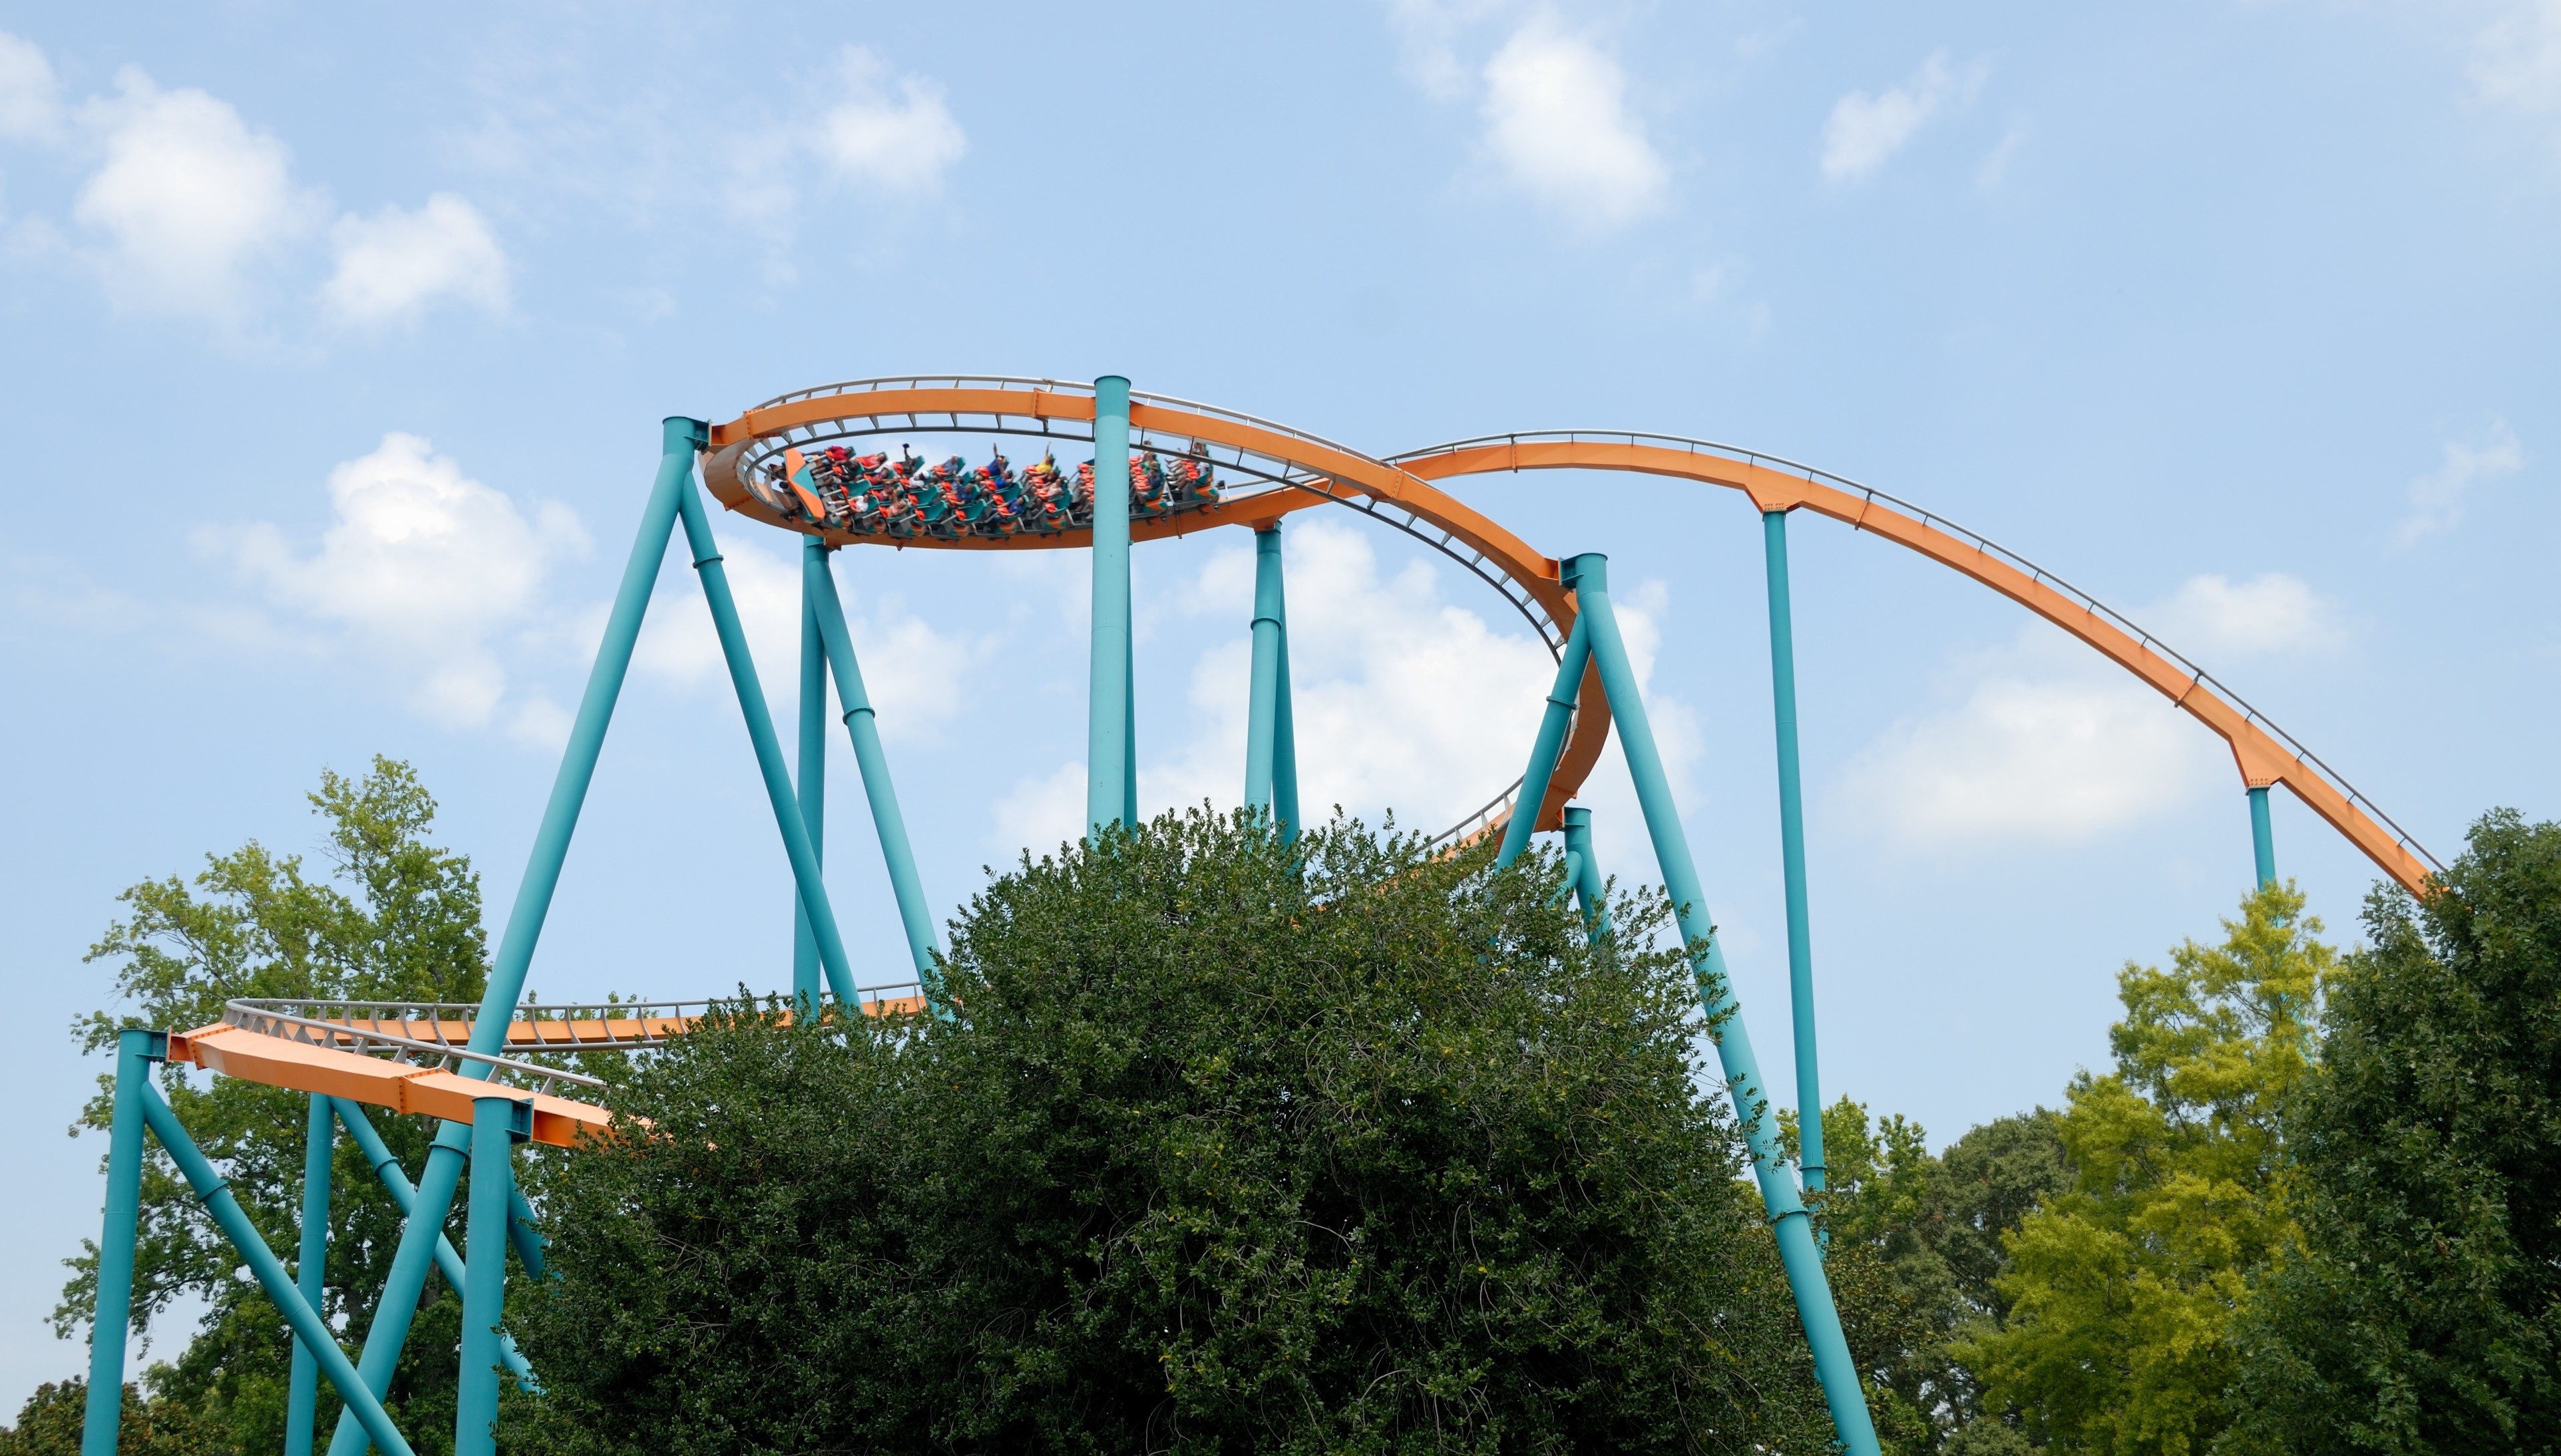
structure, people, sky, track, vacation, recreation, motion, high, amusement park, park, ride, attraction, speed, thrill, leisure, roller coaster, rollercoaster, family, fear, fun, scream, fast, loop, entertainment, excitement, theme, amusement ride, outdoor recreation, nonbuilding structure